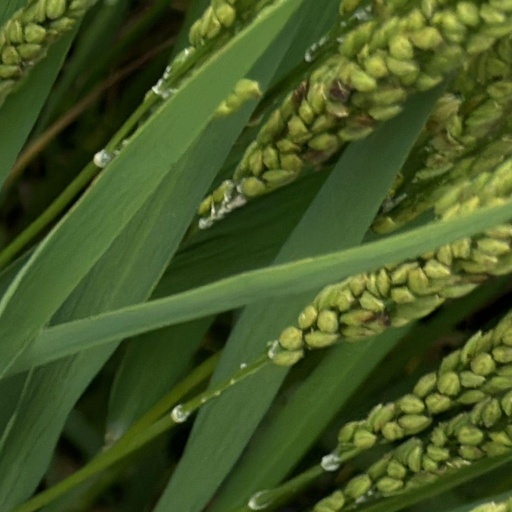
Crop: rice